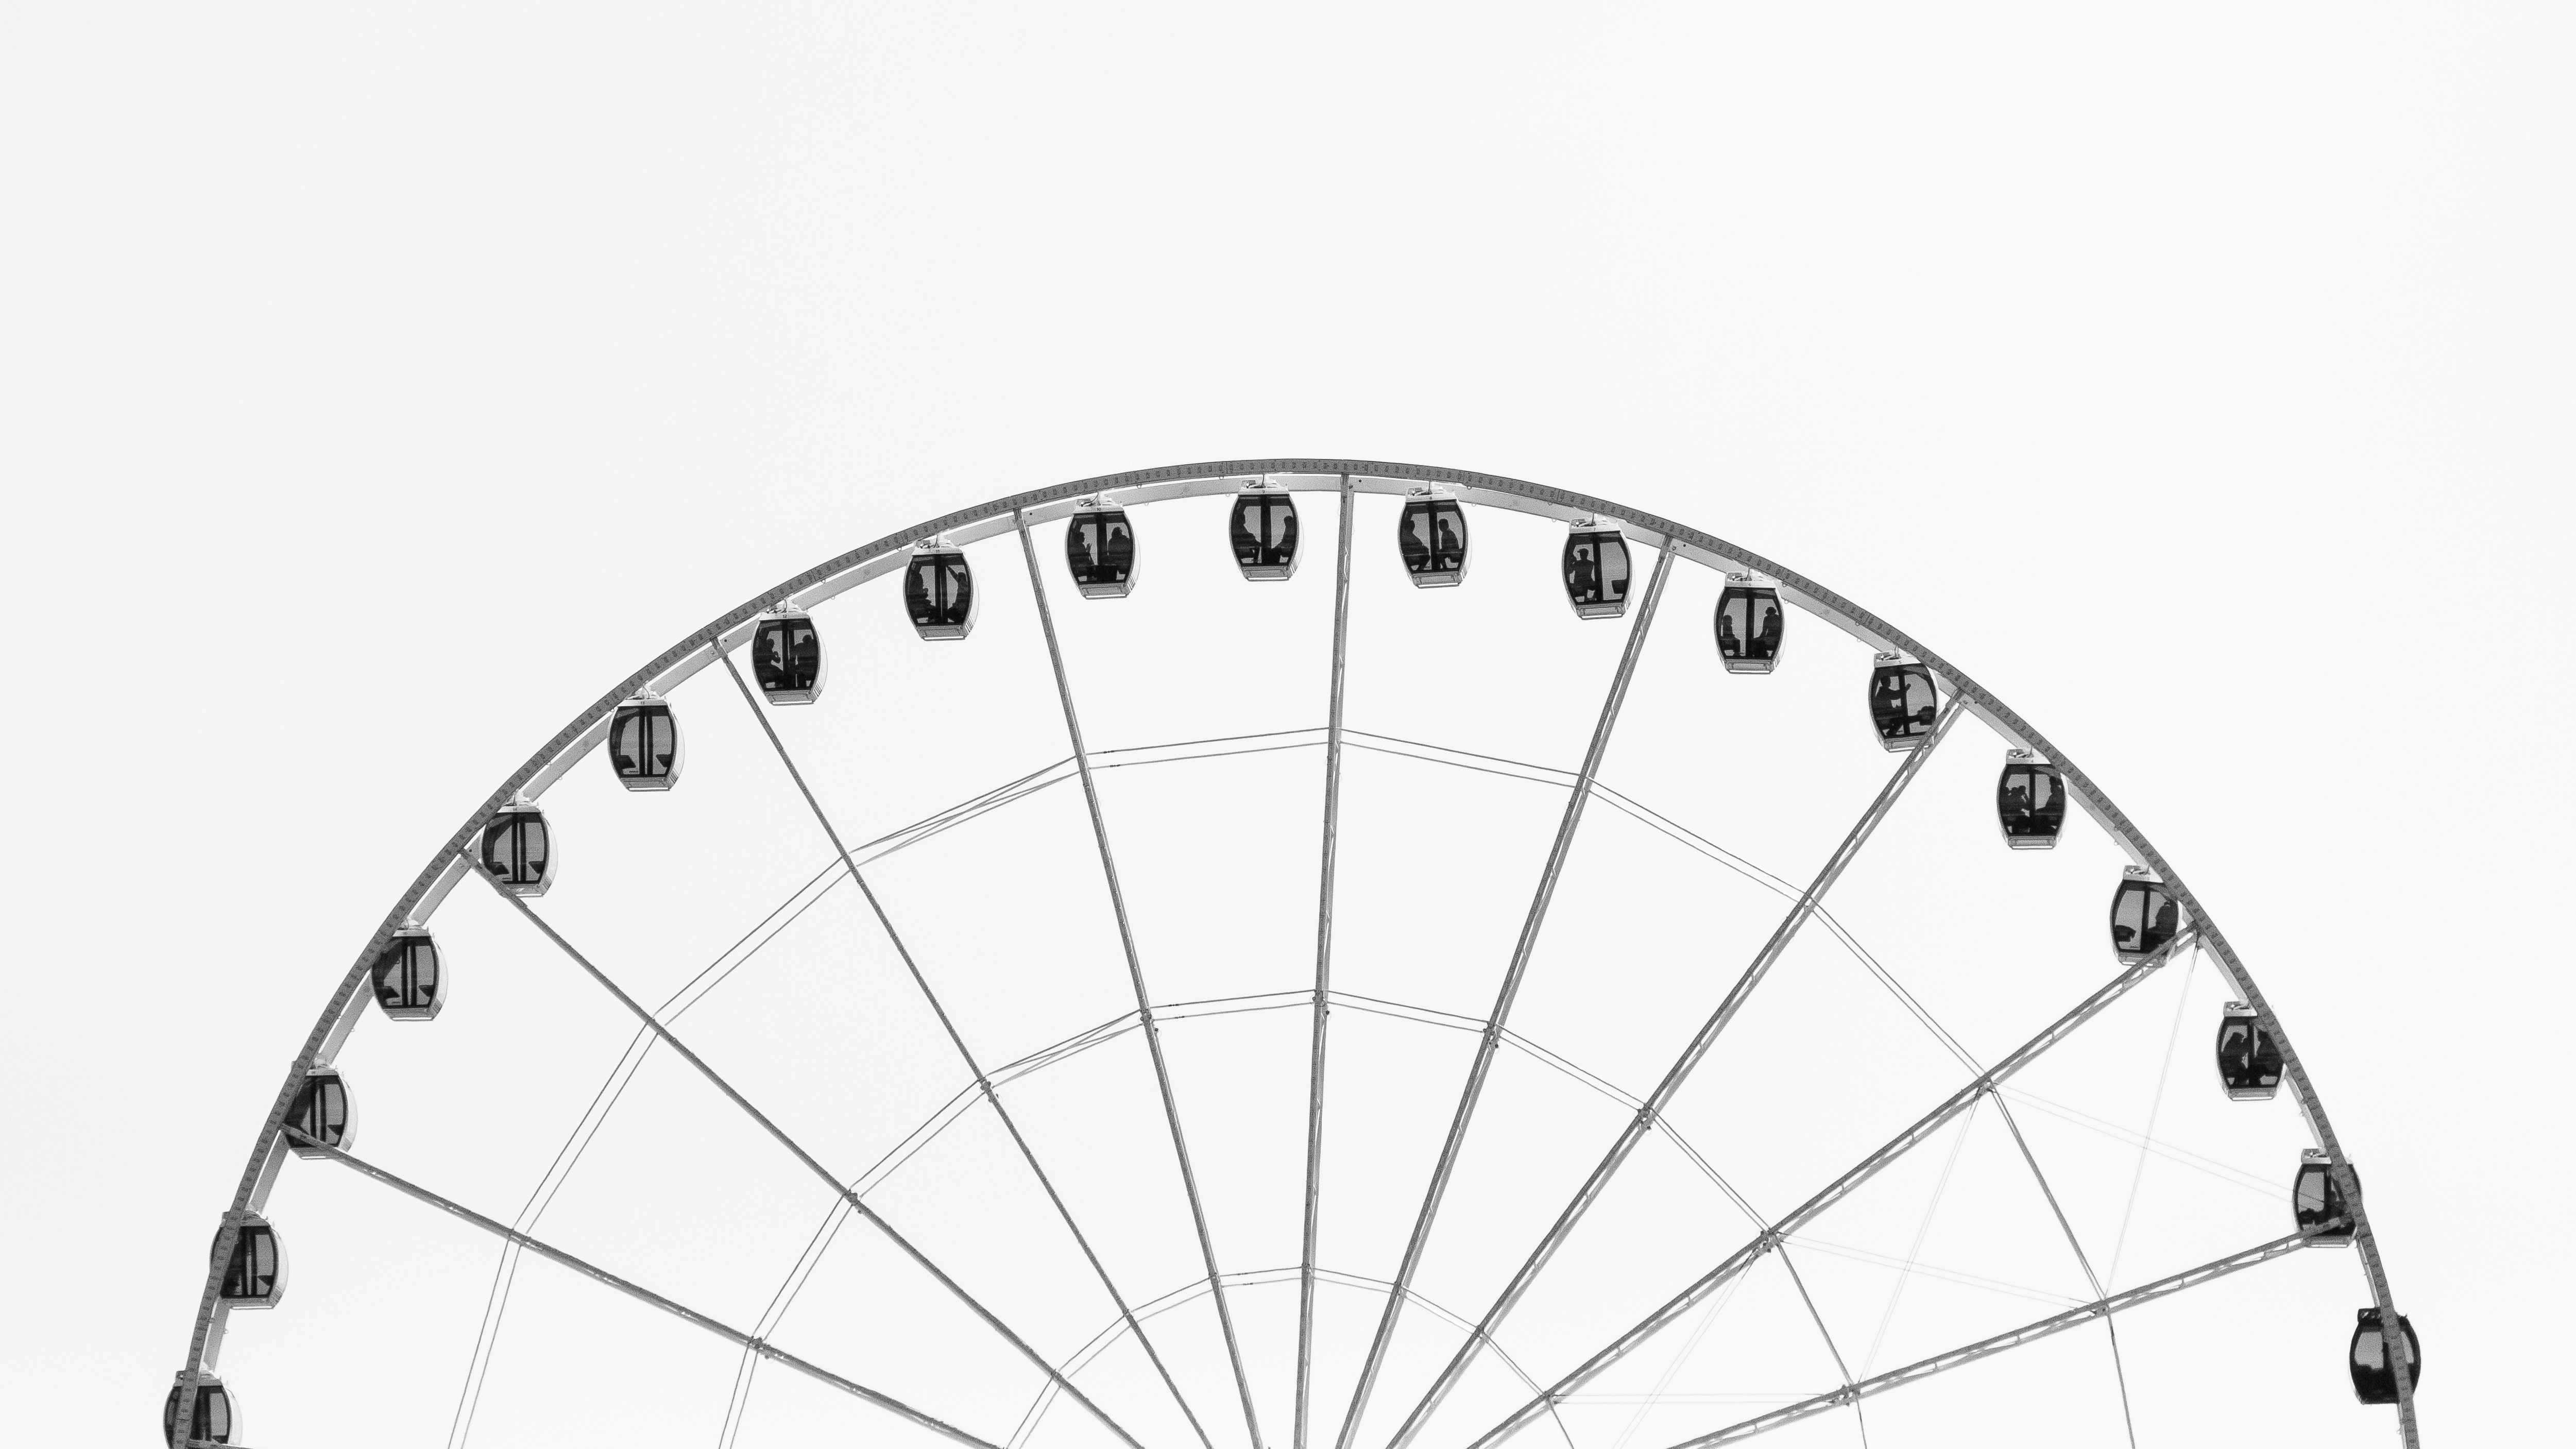
black and white, structure, wheel, line, ferris wheel, carnival, circle, minimal, amusement, bicycle wheel